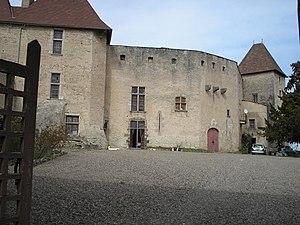
Le château de la Roche est un château situé dans la commune de Chaptuzat, canton d'Aigueperse, dans le département du Puy-de-Dôme, en Auvergne-Rhône-Alpes. Il est une des principales forteresses du comté de Montpensier, principauté féodale du nord de l'Auvergne.
Cet article recense une partie des monuments historiques du Puy-de-Dôme, en France.
Le comté de Montpensier est une principauté féodale du nord de l'Auvergne. Initialement centrée autour de Montpensier, la capitale en est néanmoins la ville d'Aigueperse. La maison des Bourbon-Montpensier est à la tête de ce territoire jusqu'en 1531.